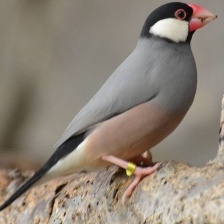
Species: JAVA SPARROW
Scientific name: LONCHURA ORYZIVORA